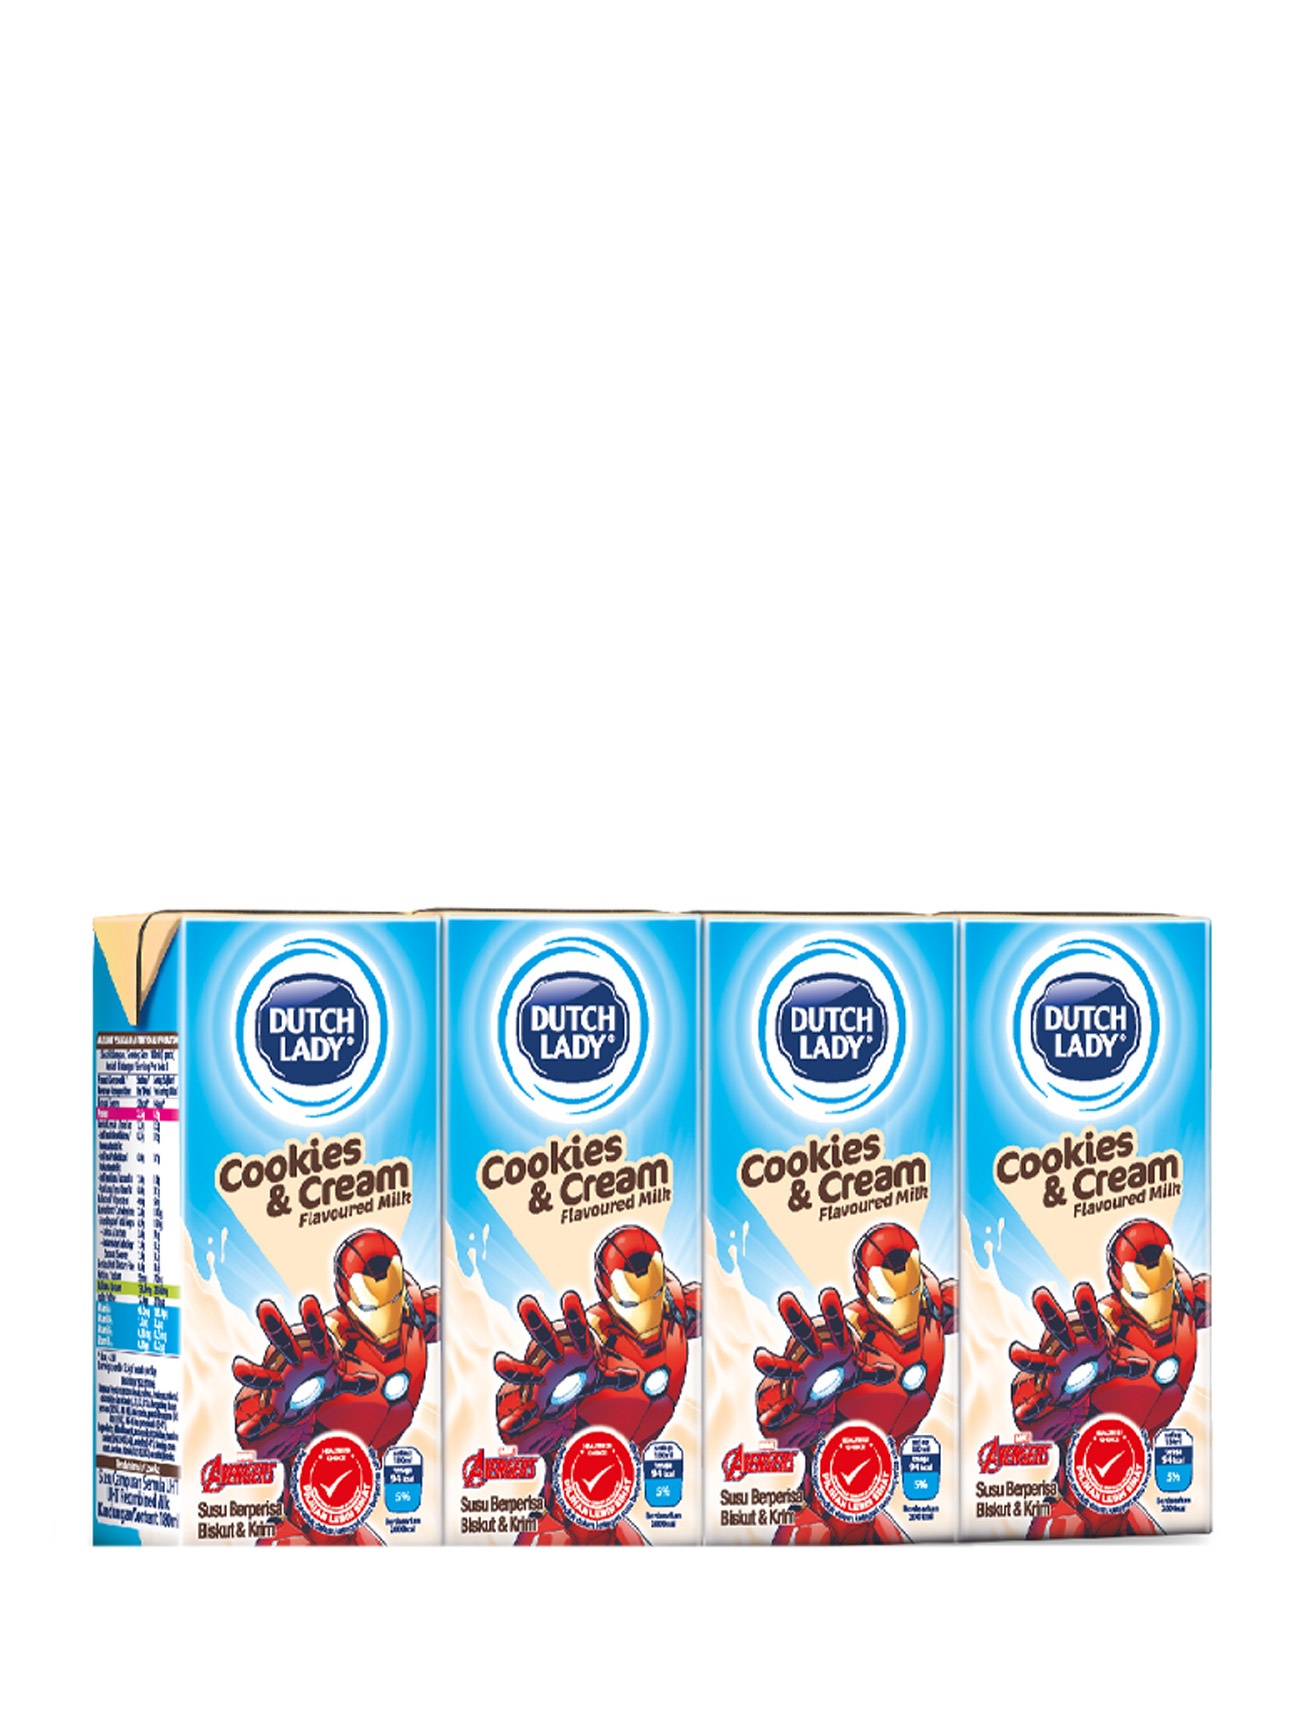
DUTCH LADY UHT MILKY COOKIE & CREAM 4X180ML
DUTCH LADY UHT MILKY COOKIE & CREAM 4X180ML
Brand: Dutch Lady
Category: Food, Beverages & Tobacco > Food Items > Cooking & Baking Ingredients > Canned & Dry Milk